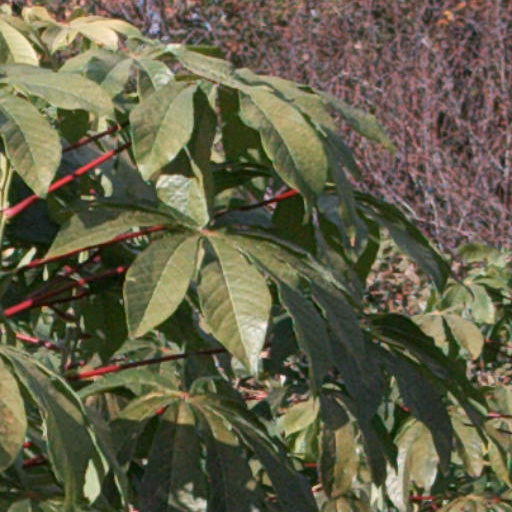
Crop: cassava